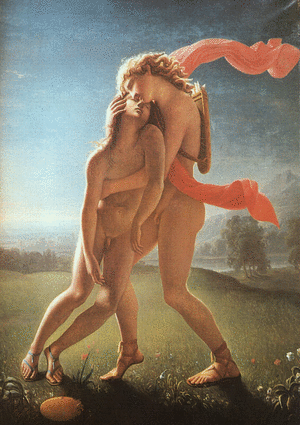
Jean Broc né le 16 décembre 1771 à Montignac et mort en 1850 à Lopatyn est un peintre français.
Le musée Sainte-Croix est le plus grand musée de la ville de Poitiers. Construit en 1974 sur les plans de l'architecte poitevin Jean Monge, il se dresse à la place de l'ancienne abbaye Sainte-Croix, aujourd'hui à Saint-Benoît. Il s'agit d'une vaste structure de béton et de verre, dans le plus pur style brutaliste des années 1970. Il a en outre la particularité d'être construit sur un ancien site de fouilles dans son département Archéologie.
Dans la mythologie grecque, Hyacinthe est un jeune homme d'une grande beauté, aimé d'Apollon et de Zéphyr. Il trouve la mort car Zéphyr était jaloux qu'Apollon fût aussi amoureux, alors il dévia le disque d'Apollon qui frappa Hyacinthe à la tempe, ce qui le tua. De son sang naît une fleur qui porte son nom. Hyacinthe est un héros laconien dont le tombeau et le culte étaient situés à Amyclées près de Sparte. Les Hyacinthies, fête qui lui était dédiée à Amyclées, sont attestées à Cnossos et à Tylissos ainsi que dans beaucoup de cités doriennes.
La Mort d'Hyacinthe de Jean Broc est un tableau appartenant aux collections municipales de la ville de Poitiers, il est habituellement exposé au musée Sainte-Croix de cette ville.